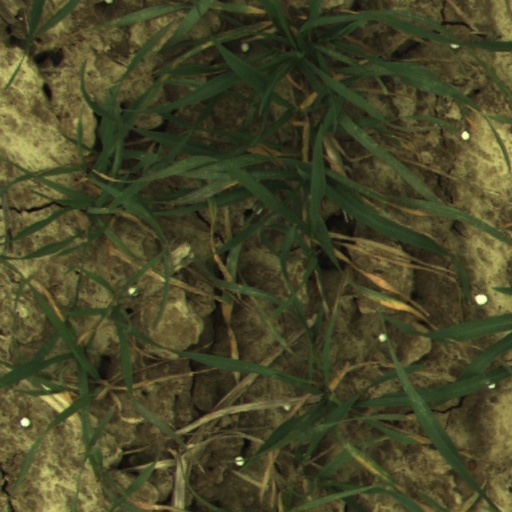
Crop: wheat